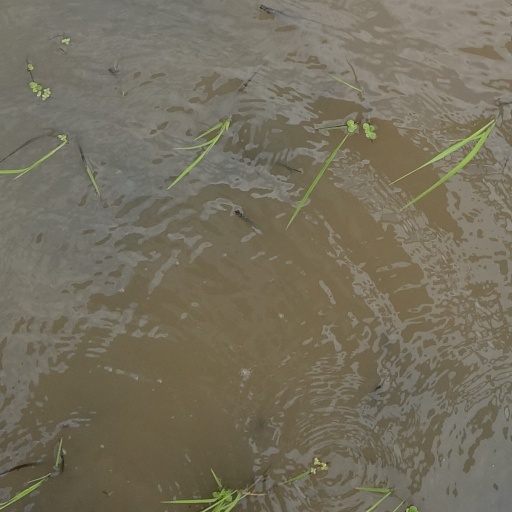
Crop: rice